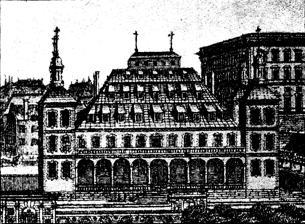
Building: Makalös
Country: Sweden
Year built: 1653
Building in Norrström Makalös De la Gardie palace, Stockholm General information Location Norrström Coordinates 59°19′47.5″N 18°4′20.3″E / 59.329861°N 18.072306°E / 59.329861; 18.072306 Construction started 1630s Construction stopped 1653 Destroyed 24 November 1825 Makalös (unequalled) was the colloquial name for the grand mansion, or palace , of the Swedish noble family De la Gardie . Situated at Norrström , south of Kungsträdgården in Stockholm and vis-à-vis the Royal Palace , the building was completed in 1653 and demolished in 1825 after a fire. Construction Construction of the mansion was begun in the 1630s on a piece of land owned by Jakob De la Gardie . De la Gardie tasked Hans Jacob Kristler with the construction. The five-floor building was built of brick and stone with a copper roof. The living quarters were situated in the ground floor, the festivities hall on the second ( piano nobile ), dancing and music rooms on the third, and stores and armoury on the fourth and fifth floors. The cellar comprised larders, while housekeeping facilities, stables and gardens were situated outside the main building. Four towers marked the corners of a facade richly decorated with stone masonry and adorned with bay windows and column-supported loggias in Italian style. The interior was equally splendid, with stucco decorations, picturesque plafonds , tapestries , decorative masonry, and galleries of paintings. This engraving from Suecia Antiqua et Hodierna shows Kungsträdgården facing south towards Norrström . Makalös is depicted near the centre of the image, Saint James's church to the right, and the Royal palace in the background. At the time of construction, the building's size and architecture stood in stark contrast to the humble surroundings and were unrivalled in Sweden. Although the mansion was colloquially known as "Makalös", the De la Gardie family referred to it exclusively as Stora huset ("the great house"). Use Jakob De la Gardie died in 1652 and his widow Ebba Brahe moved into a mansion in Götgatan that had formerly been owned by the De Geer family. Magnus Gabriel De la Gardie inherited Makalös, together with the family's extensive properties in Sweden and Finland. The reduction in 1684 cost him the greatest part of his property, with the exception of Venngarn Castle , where he died two years later. Under the ownership of the crown, Makalös was used as a warehouse and later as an arsenal and armoury for over a century. When Sweden's reigning aesthete Gustav III decided to reorganise the capital's theatres, it was chosen as the venue for the Royal Dramatic Theatre , an institution that exists to this day. The theatre, then named Nya Dramatiska Teatern , opened in 1793. It was also known as the "arsenal theatre". Destruction by fire On 24 November 1825, a fire broke out during a performance. When smoke was smelled, actor Lars Hjortsberg , speaking from the stage, informed the audience of this and asked them to leave the building. All spectators were safely evacuated, though three employees died in the fire. The building suffered severe damage and was subsequently torn down. A number of stone sculptures were saved, some of which were incorporated into private mansions, while others ended up in various museums, such as the Nordic Museum . A number of artifacts are exhibited at the Stockholm metro 's Kungsträdgården station , close to the former location of Makalös. Scale model A model of Makalös at the Stockholm City Museum. A detailed model of the mansion is exhibited at Stockholm City Museum . 59°19′47.5″N 18°4′20.3″E / 59.329861°N 18.072306°E / 59.329861; 18.072306